Electron localization function

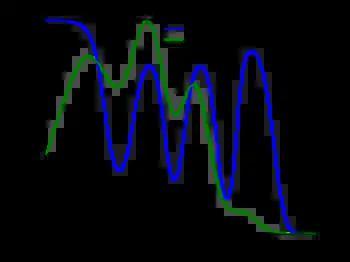
Electron localization function of the krypton atom at the Hartree–Fock / cc-pV5Z level of theory. Also shown is the radial density, 4π"r""ρ"("r"), scaled by a factor of 0.0375.

In quantum chemistry, the electron localization function (ELF) is a measure of the likelihood of finding an electron in the neighborhood space of a reference electron located at a given point and with the same spin. Physically, this measures the extent of spatial localization of the reference electron and provides a method for the mapping of electron pair probability in multielectronic systems.